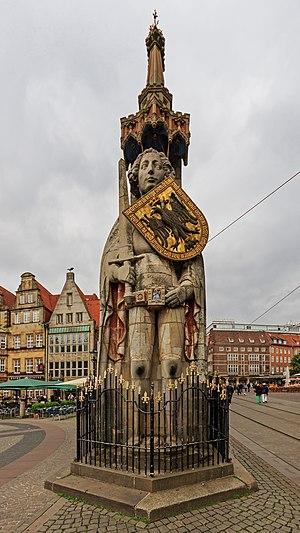
Roland ou Hruotland, dit « Roland le preux », mort en 778 à Roncevaux, est un guerrier franc, préfet de la Marche de Bretagne, chargé de défendre la frontière du royaume des Francs contre les Bretons, et — selon la légende — neveu de Charlemagne. Il a notamment donné son nom à la brèche de Roland et à la Chanson de Roland.